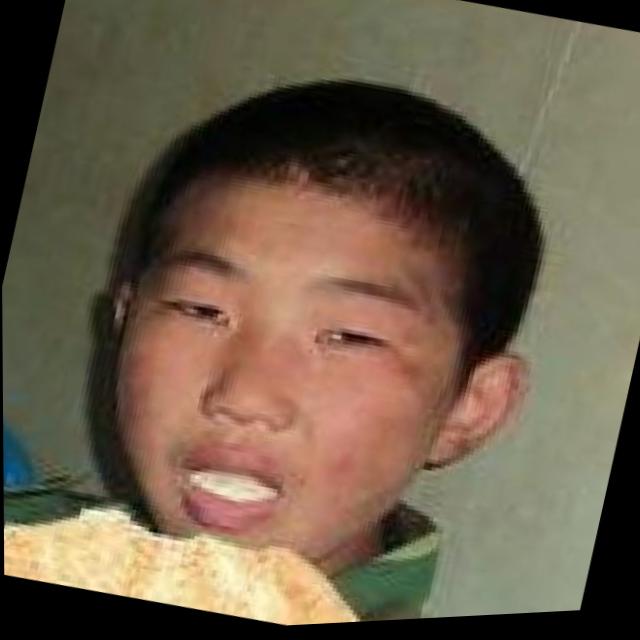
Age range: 0-12